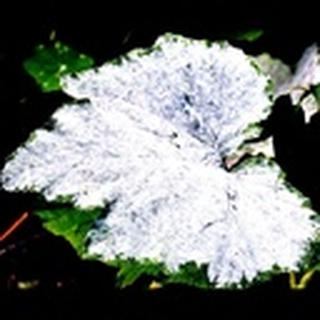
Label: cotton_powdery_mildew